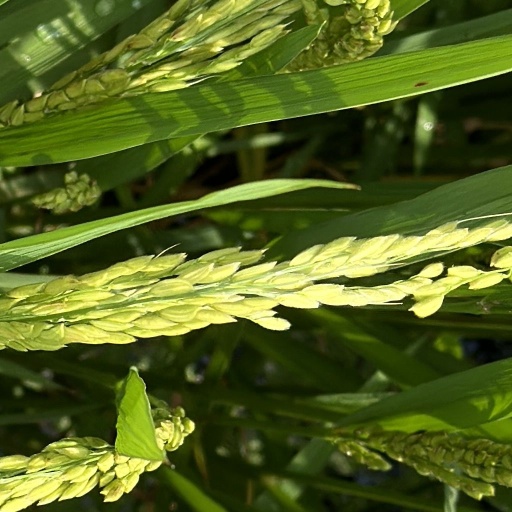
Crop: rice